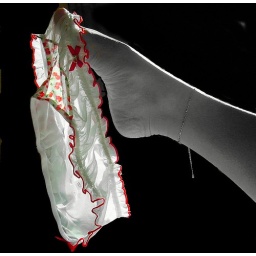
Rude red in black & white